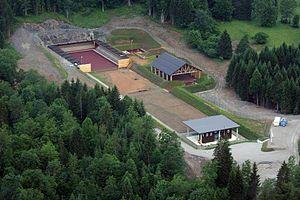
Stand de tir de l'armée slovène, à Škrilj (Slovénie) Slovenščina: Strelišče Slovenske vojske na Škrilju
Un stand de tir est un espace aménagé pour tirer en toute sécurité avec une arme à feu ou une arme à air comprimé, généralement sur des cibles fixes. Il est utilisé pour l'entraînement dans le cas des forces armées et de police, ou pour la pratique du tir de loisir et sportif.